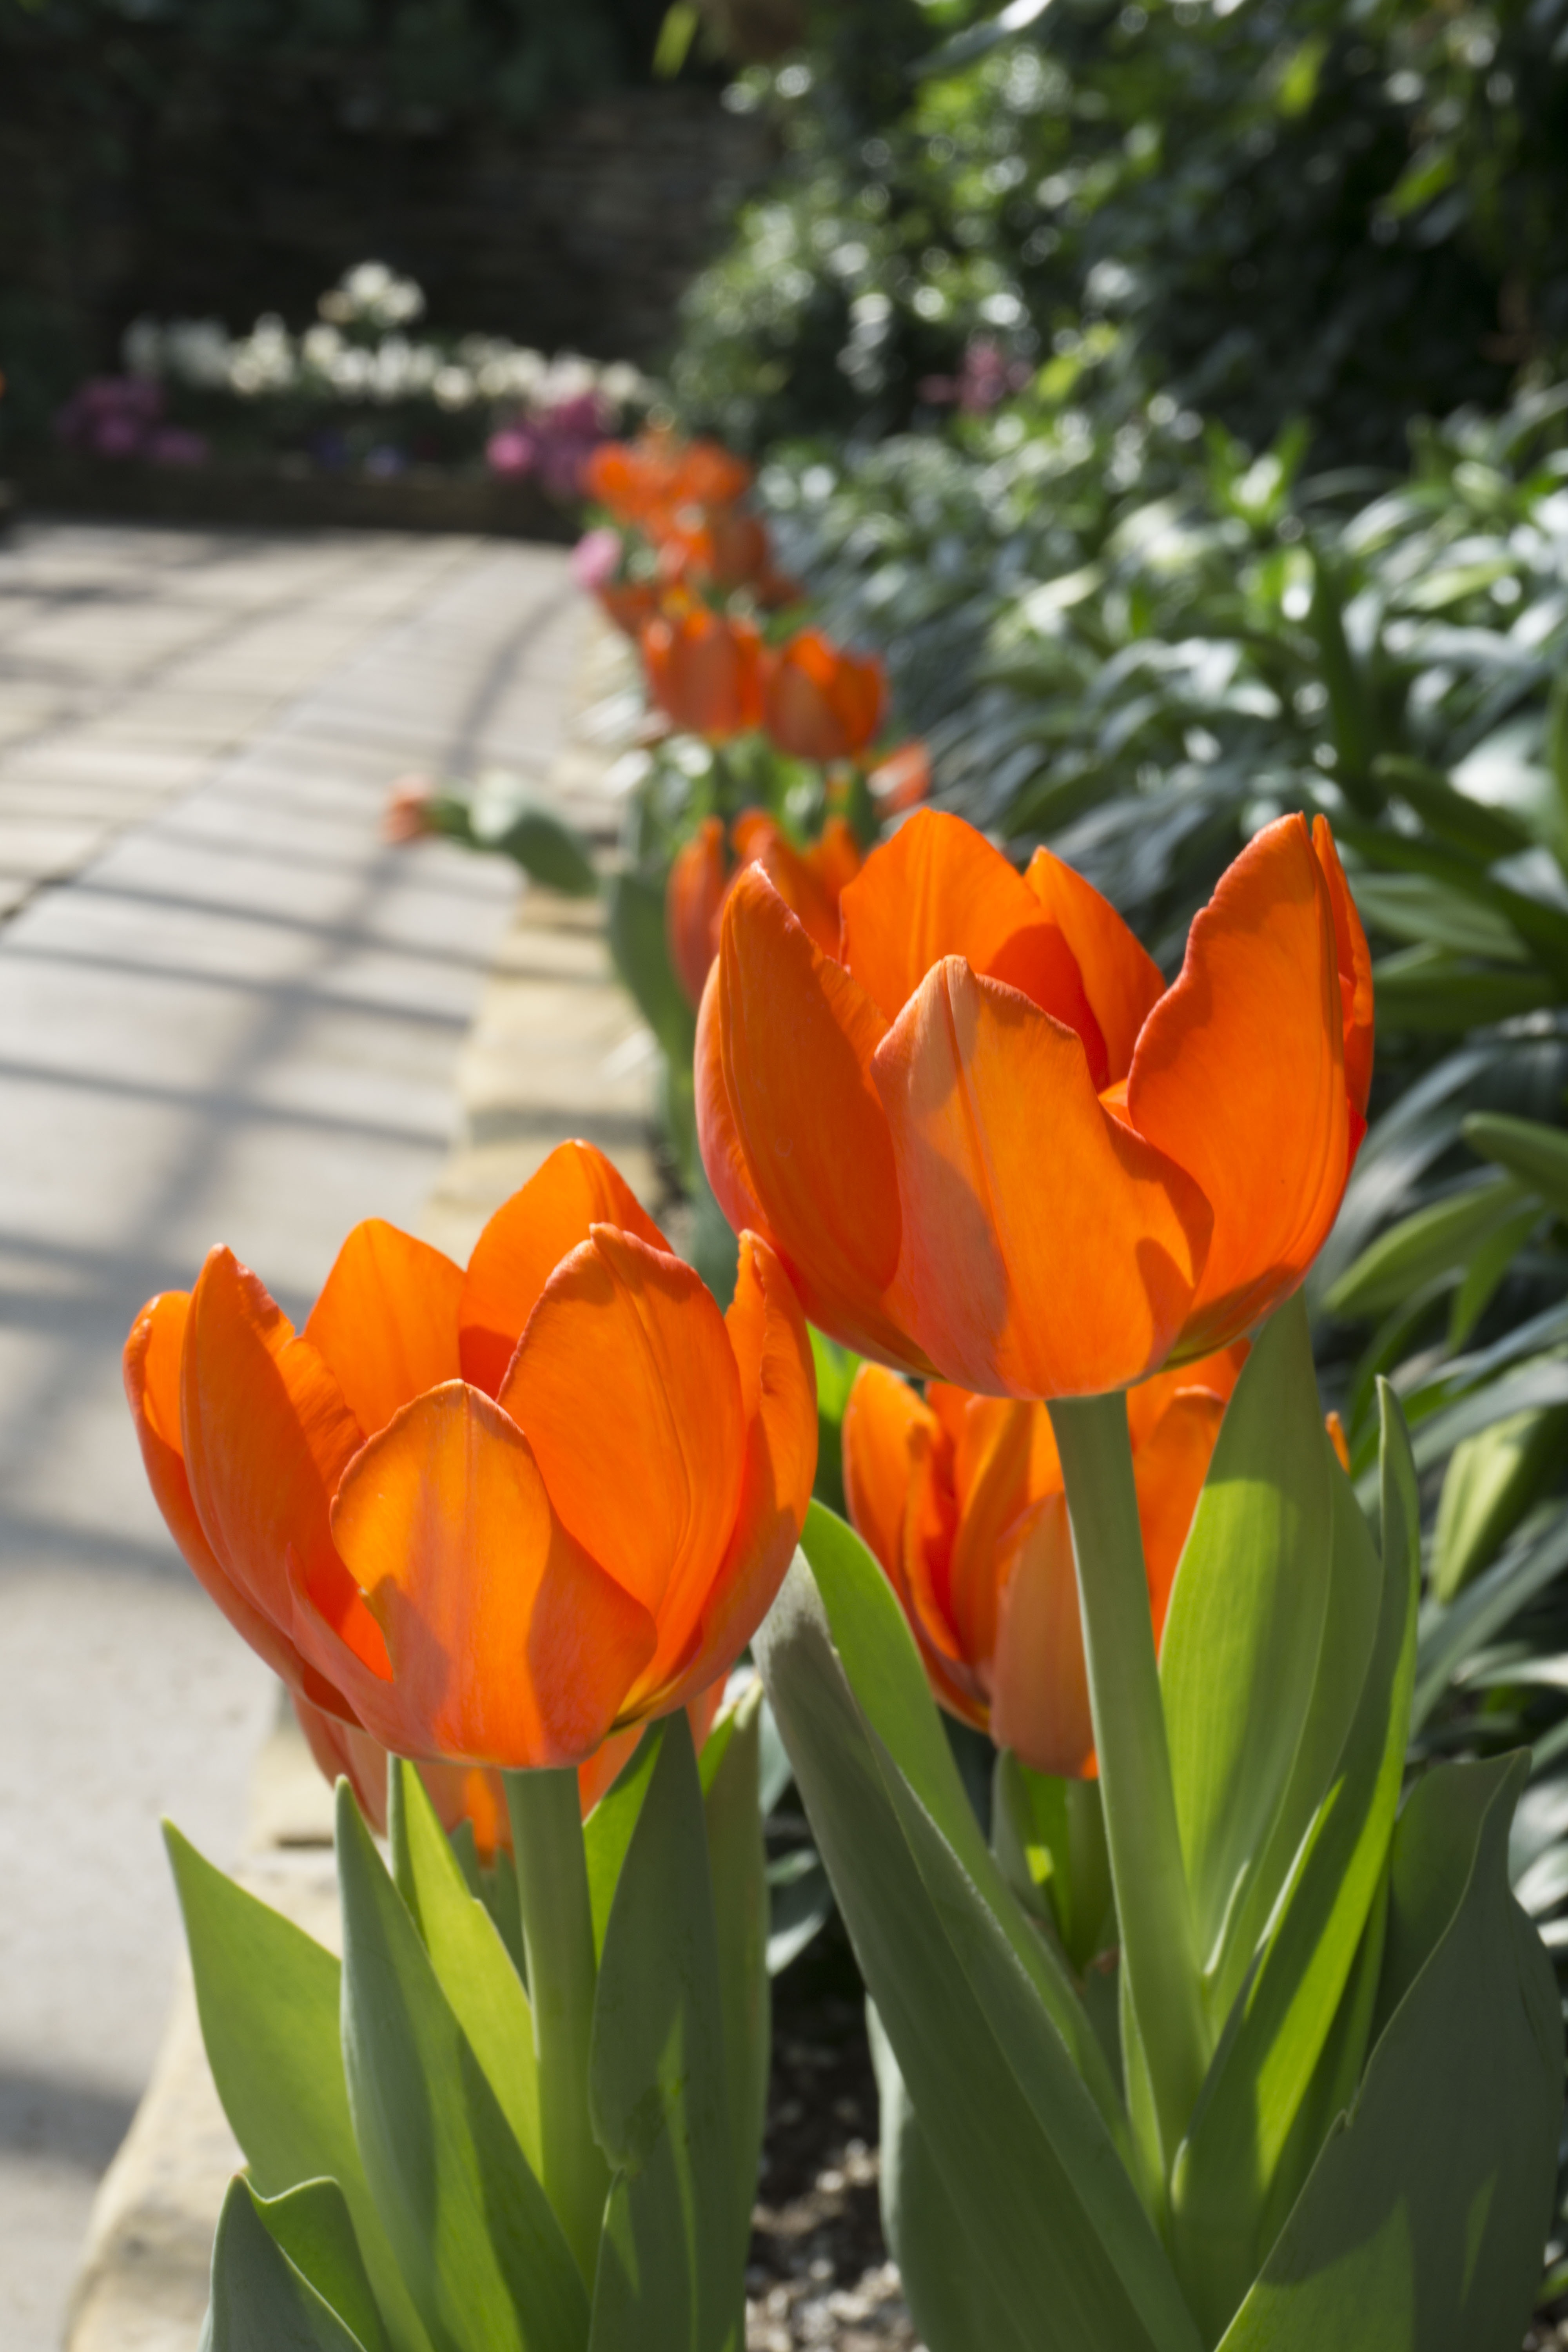
nature, blossom, plant, flower, petal, summer, floral, tulip, orange, natural, botany, colorful, flora, tulips, spring flower, summer flowers, orange flower, flowering plant, flowers background, land plant